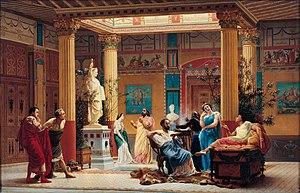
La Maison pompéienne, parfois appelée Palais pompéien, était l'hôtel particulier du prince Jérôme Napoléon à Paris dans le style de la villa de Diomède à Pompéi. Il était situé au 16-18 Avenue Montaigne de 1860 à 1891.